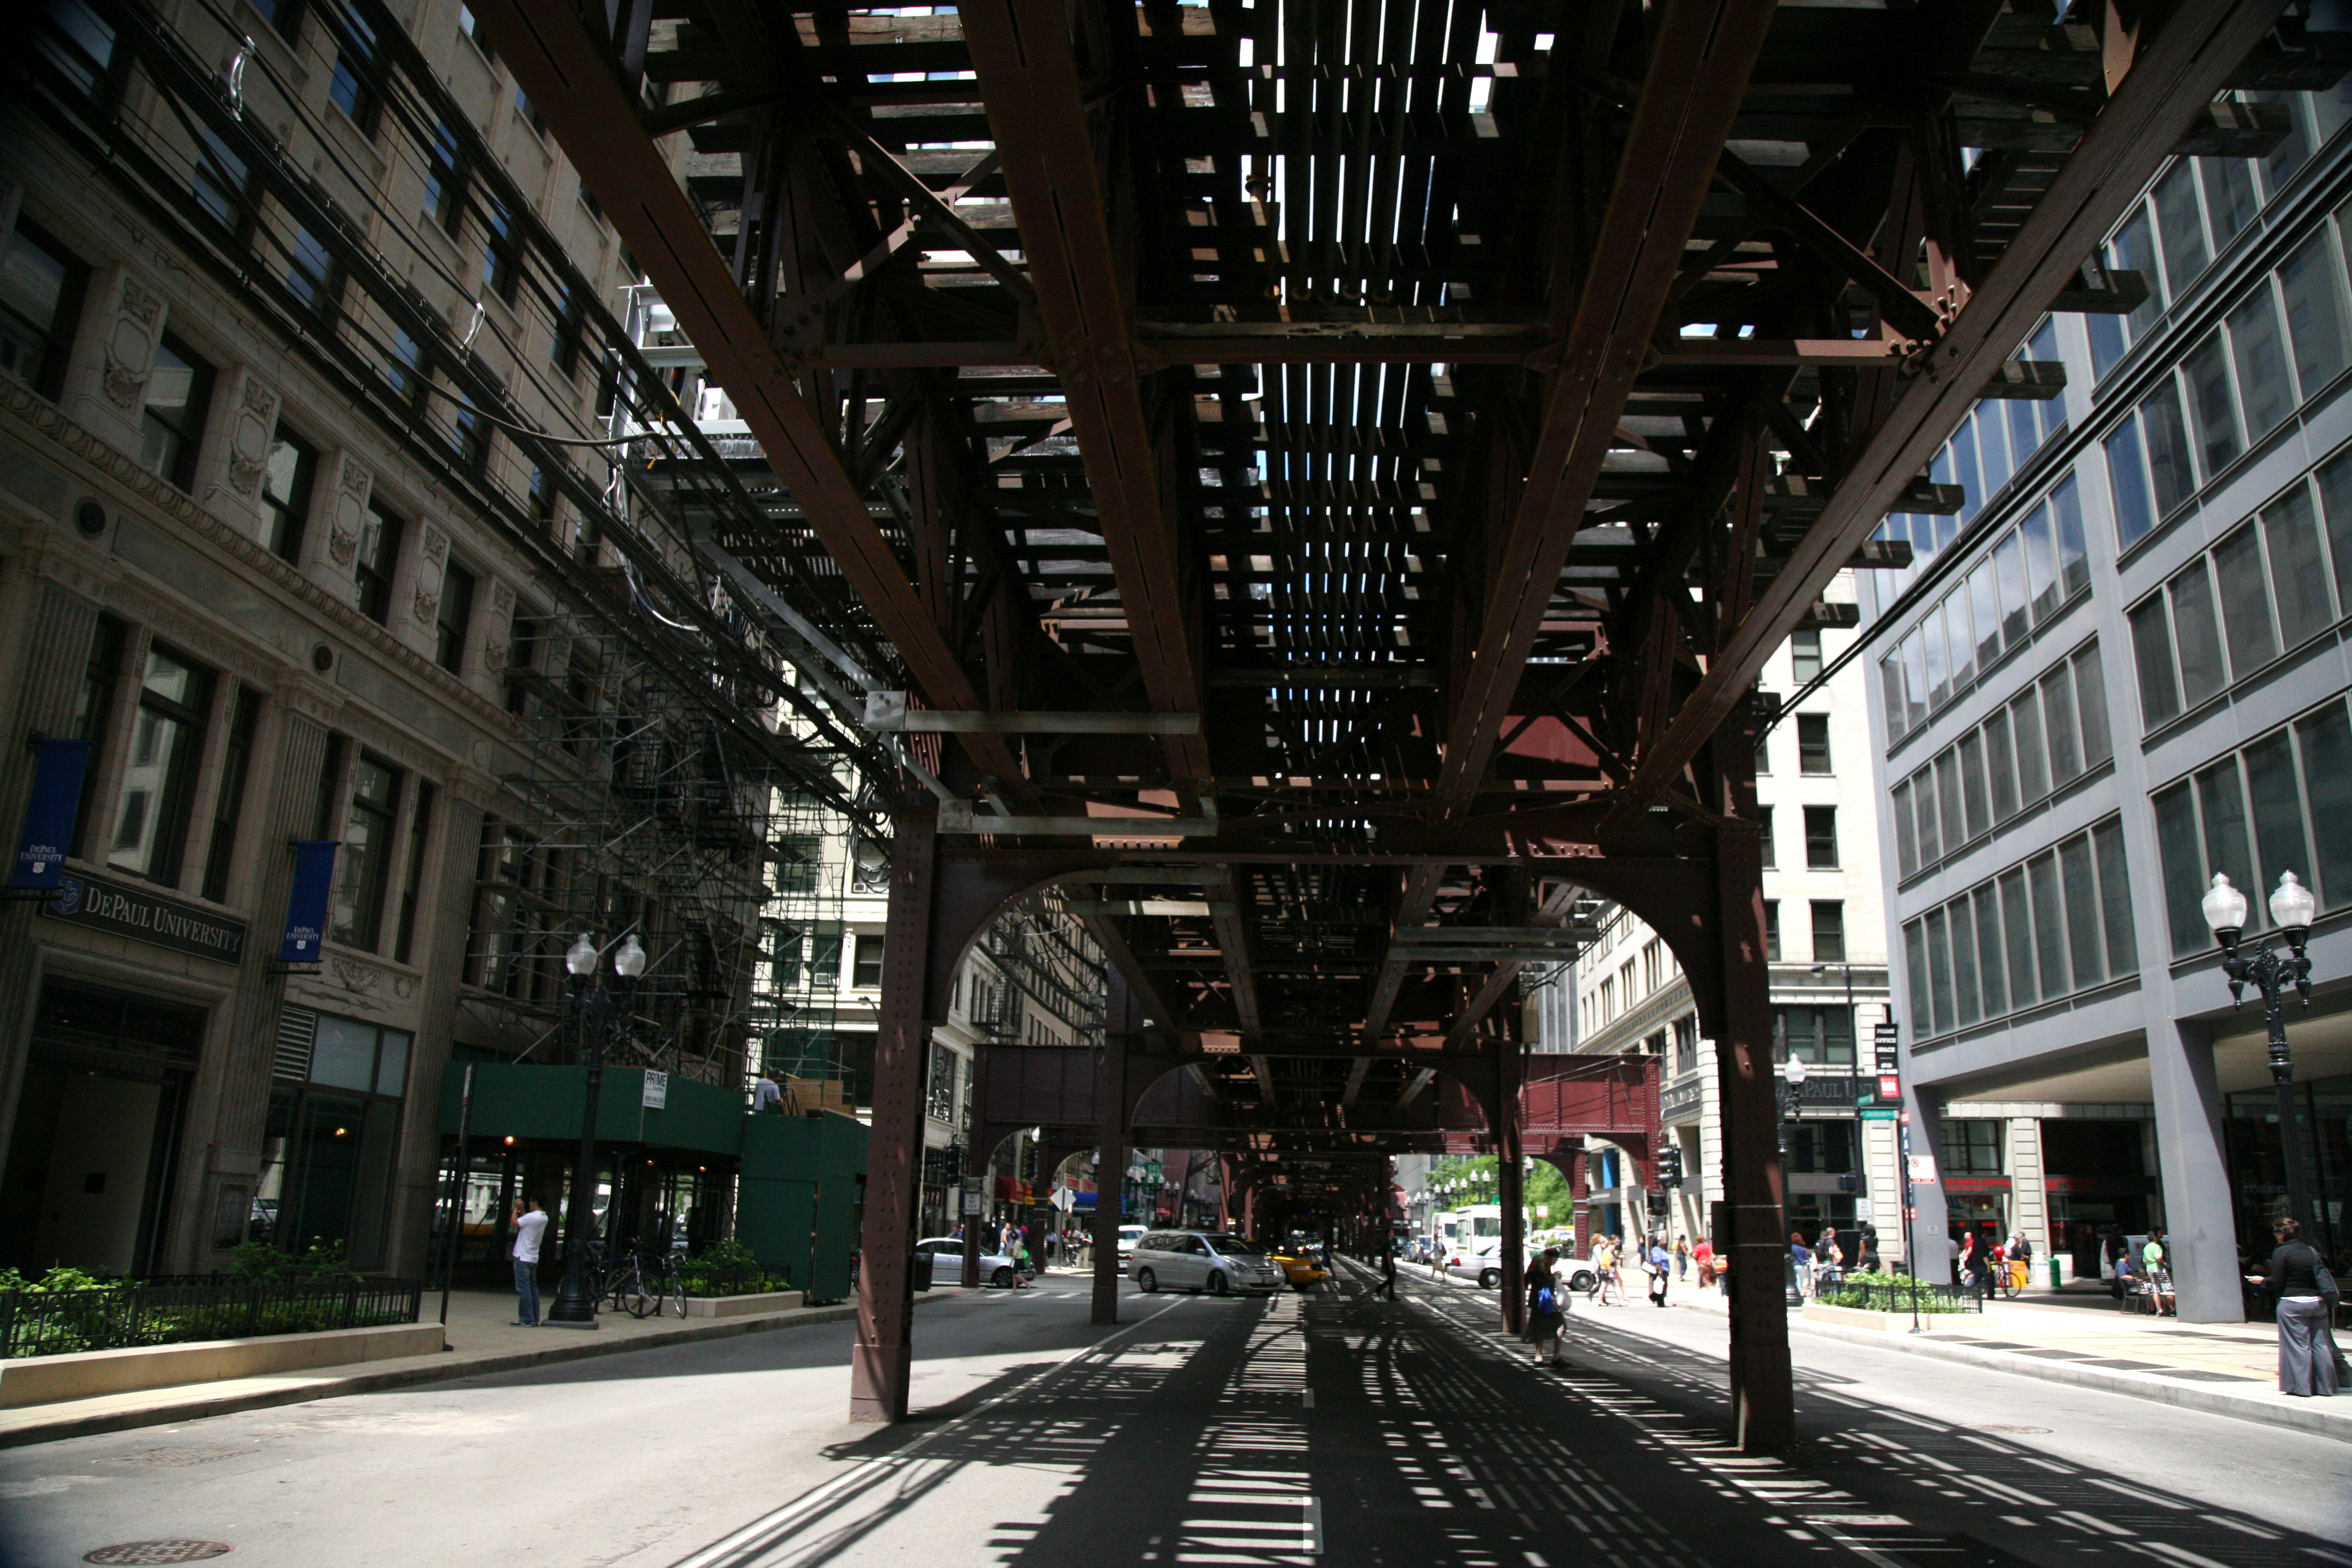
architecture, street, building, city, cityscape, downtown, transport, vehicle, train station, chicago, public transport, infrastructure, 5d, loop, metropolis, depauluniversityoflaw, urban area, metropolitan area